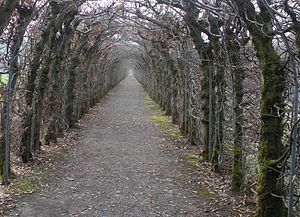
Cette charmille, longue de 573 mètres en ligne droite, constitue l'une des plus longues promenades de ce type en Europe. Planté pour sa majeure partie en 1885, ce véritable tunnel végétal se compose de 4.700 plants de charmes plantés en double alignement et conduits pour former un berceau . Ce site classé a été restauré en 1992. La charmille est régulièrement entretenue par les élèves du Centre provincial d’Enseignement agronomique de La Reid.
Theux est une commune francophone de Belgique, en Région wallonne, dans la province de Liège, ainsi qu’une localité où siège son administration.